Stuewe House

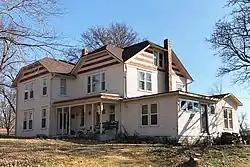

The Stuewe House at 617 Nebraska in Alma, Kansas was built in 1873. Also known as the Stuewe Brothers Creamery, it was listed on the National Register of Historic Places in 2007.